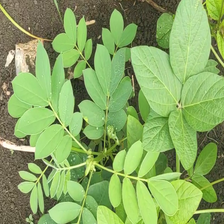
Weed species: Sicklepod_(Senna obtusifolia)